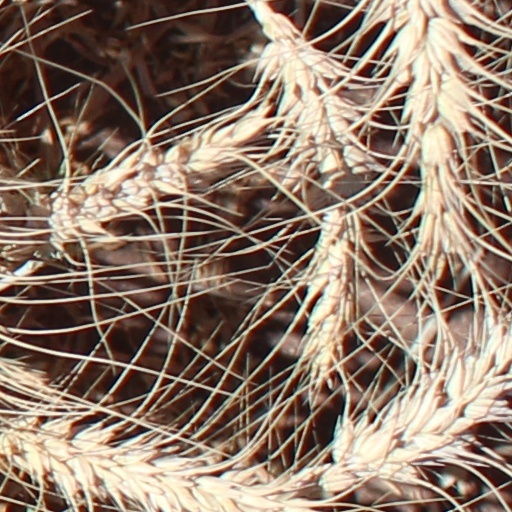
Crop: wheat